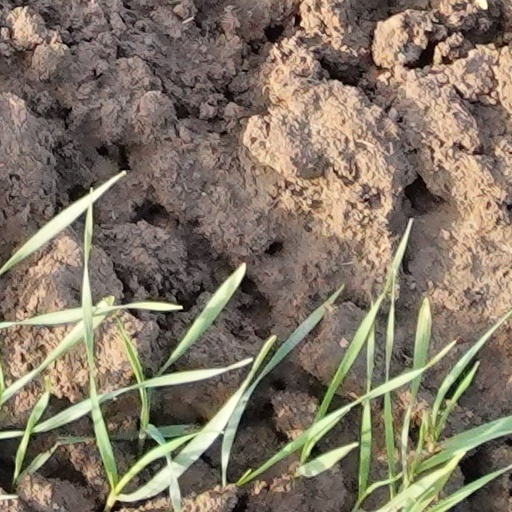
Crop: wheat